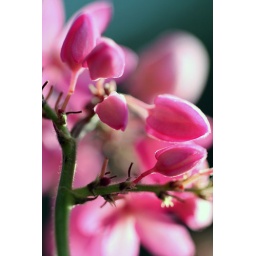
Macro shot, pink flowers in my yard